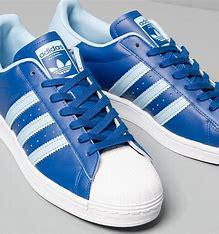
Brand: adidas
Model: originals Adidas Originals Superstar